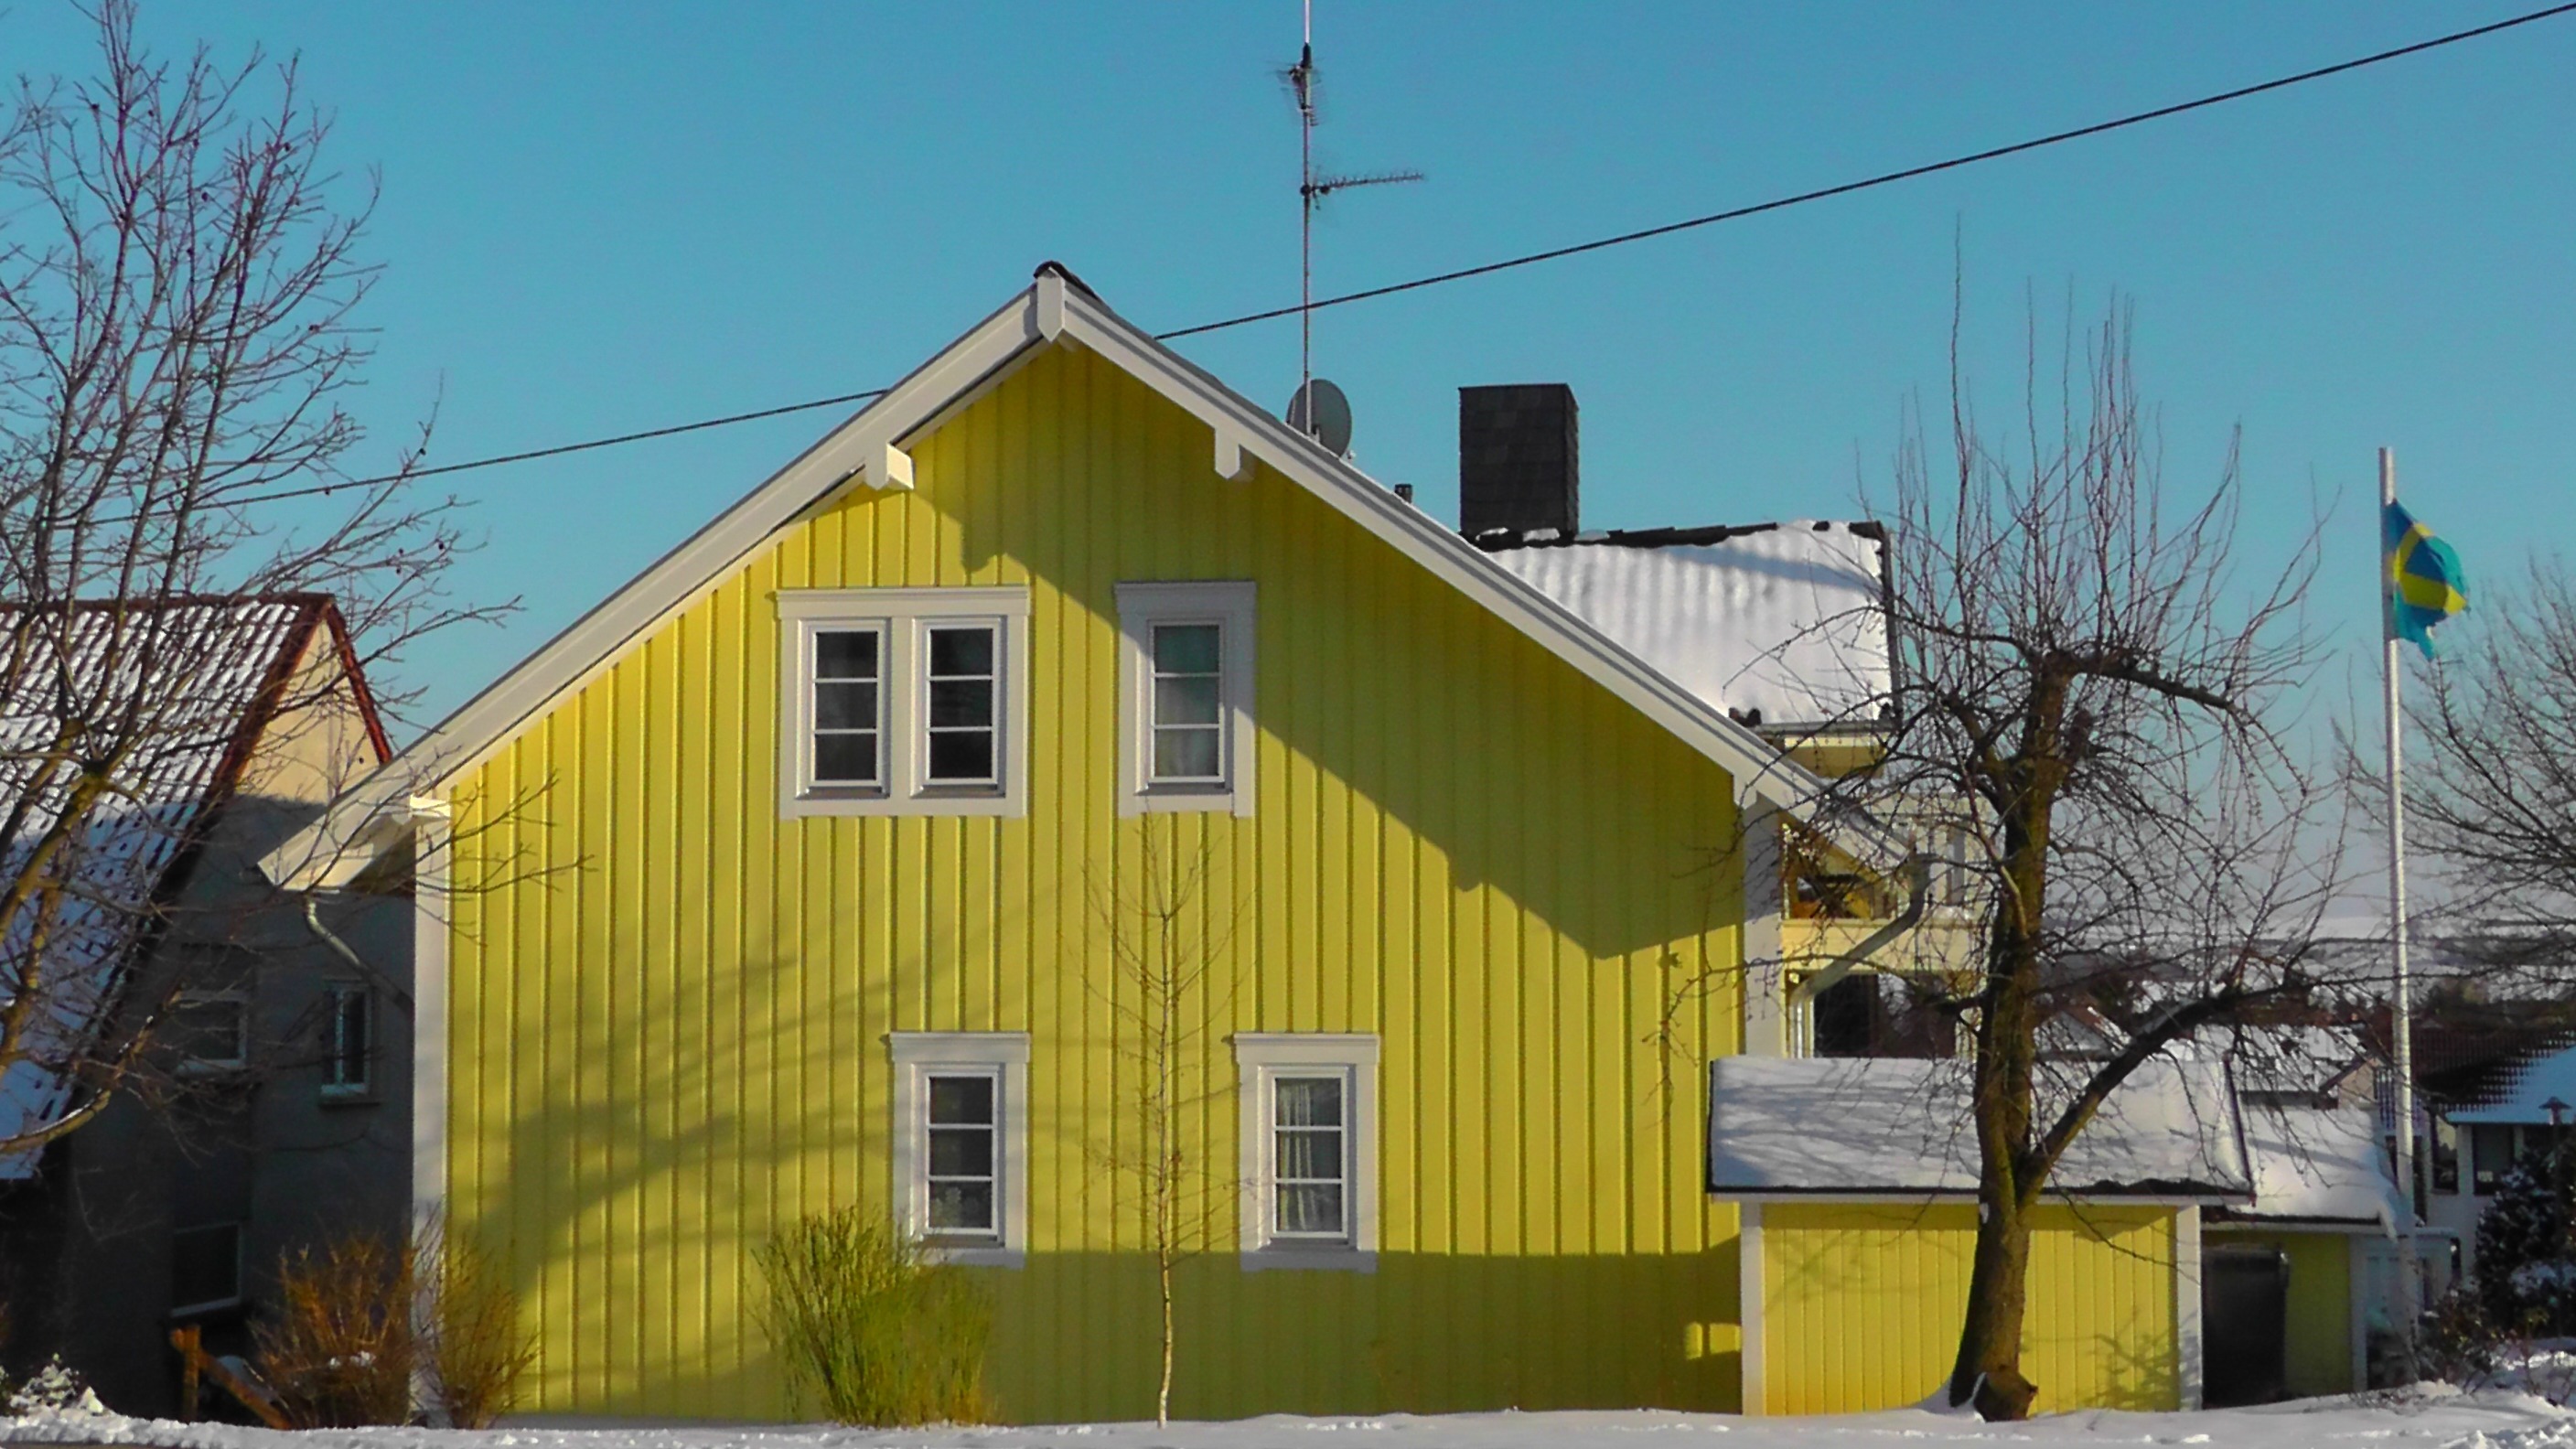
architecture, house, window, building, home, wall, vacation, facade, residence, property, siding, neighbourhood, real estate, residential area, wood paneling